CKGM

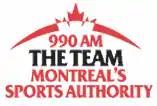
Team 990 logo

In September 2000, shortly after the CRTC made changes to radio ownership regulations allowing a single company to own up to four stations in a market, CHUM announced it would trade CKGM and sister station CHOM-FM to Standard Broadcasting (which already owned two stations in Montreal) in exchange for CFWM-FM in Winnipeg (a market where CHUM already had two stations). This move allowed Standard to acquire Winnipeg's CKMM-FM and CFQX-FM.